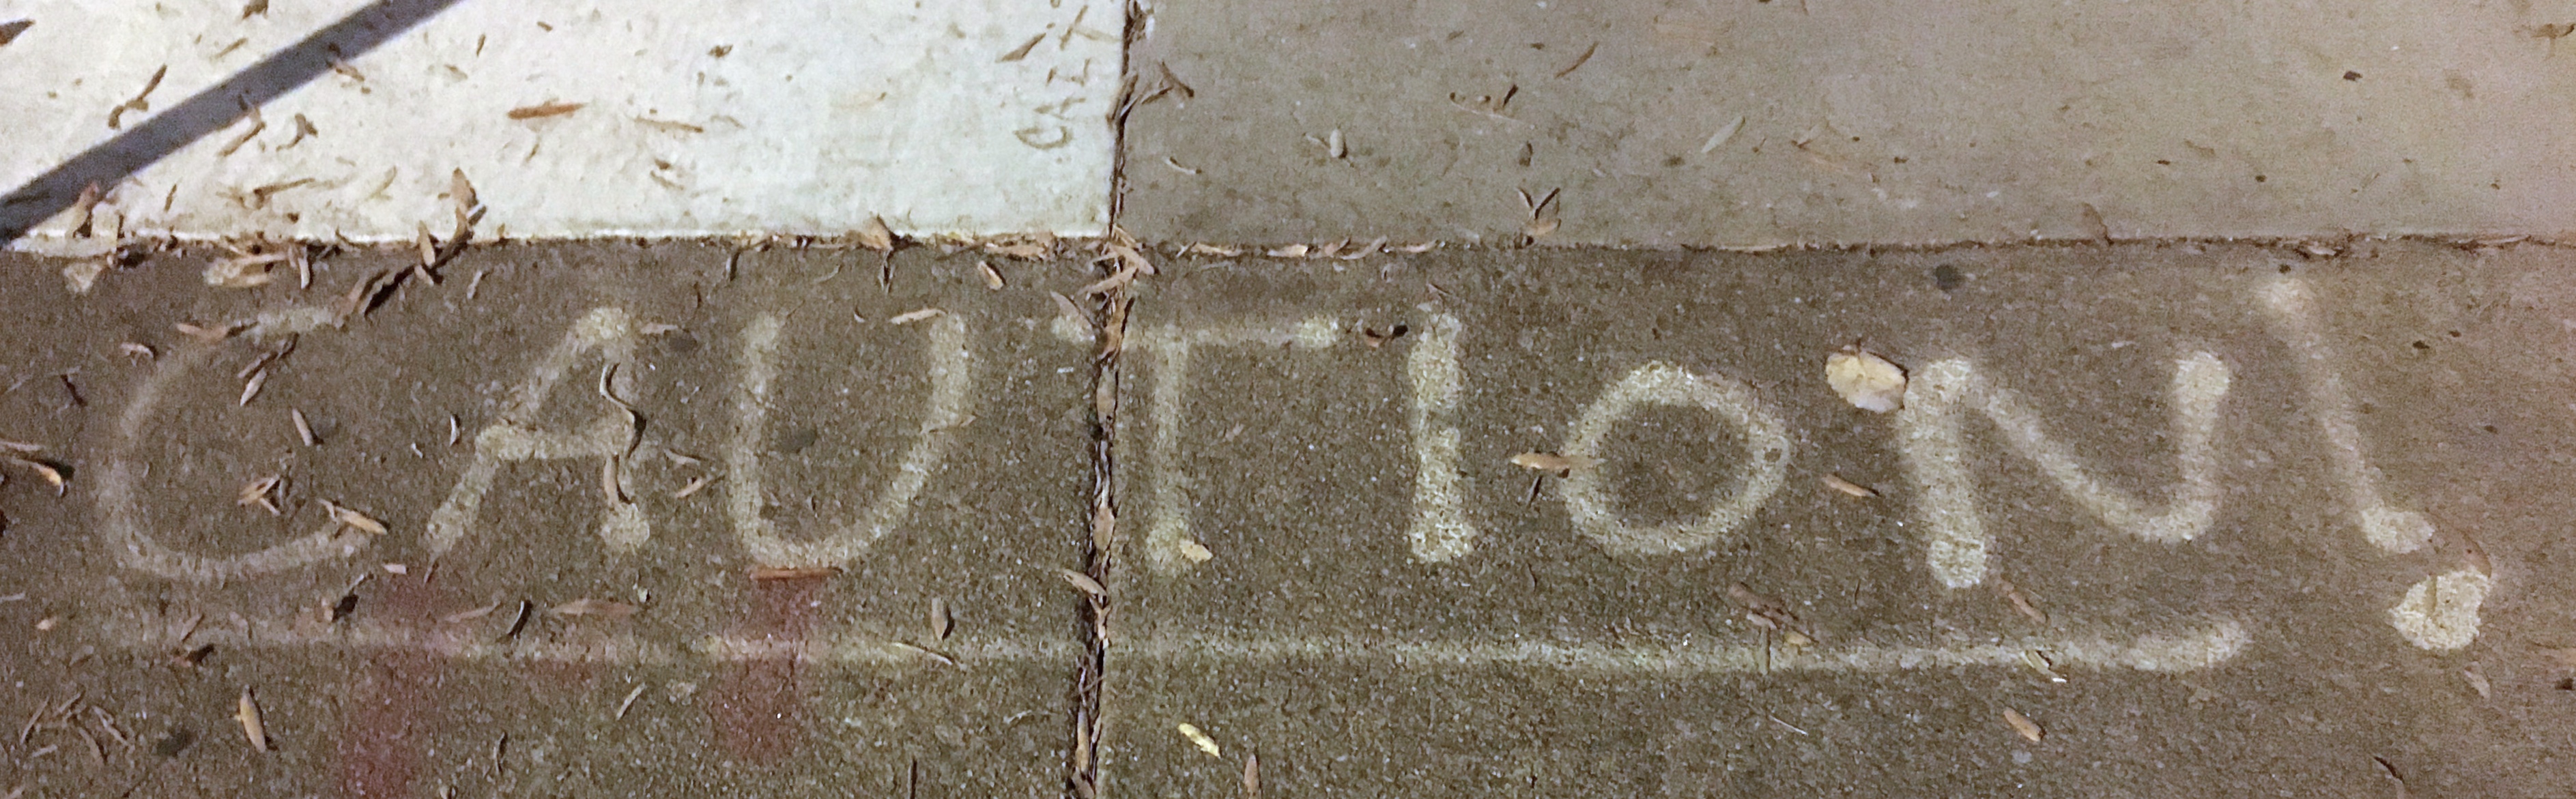
wood, floor, wall, asphalt, soil, brick, material, plaster, flooring